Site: brandenburg
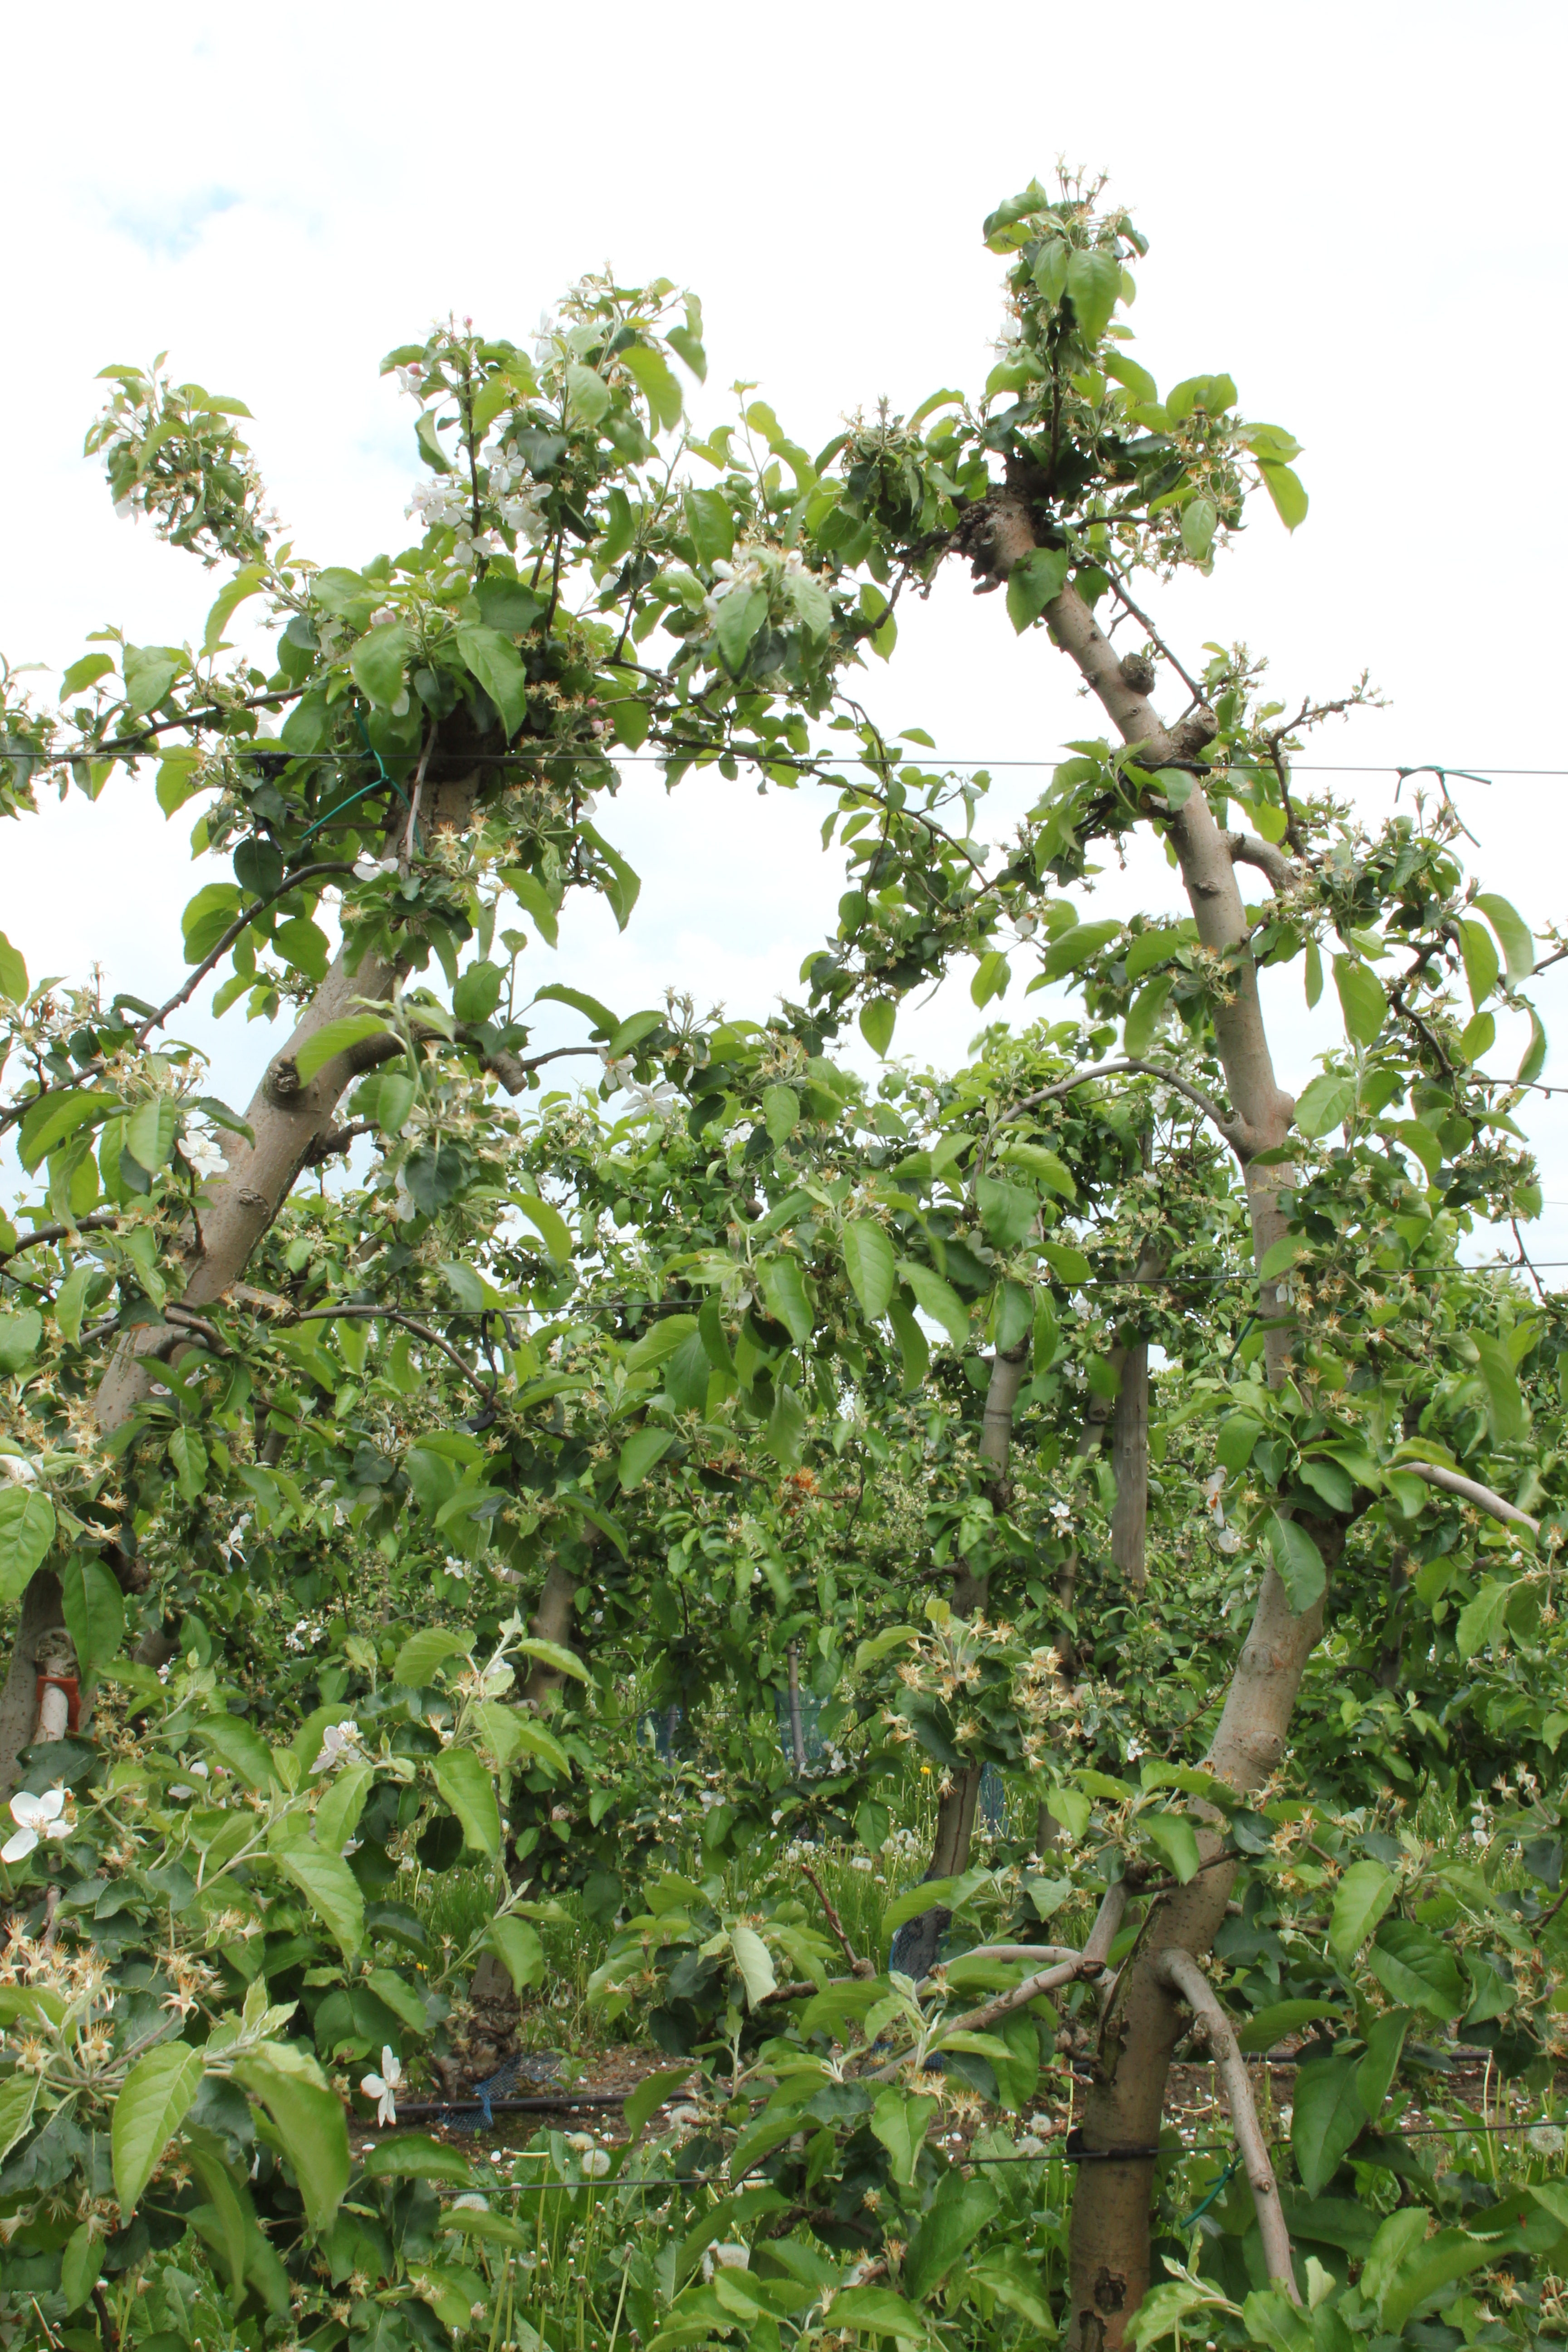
Growth stage (BBCH 67): Flowering